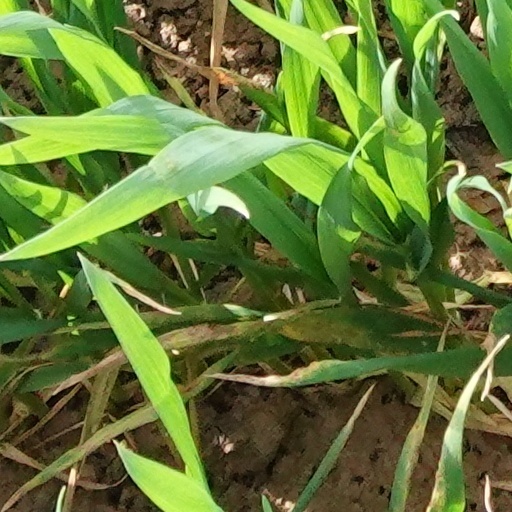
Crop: wheat